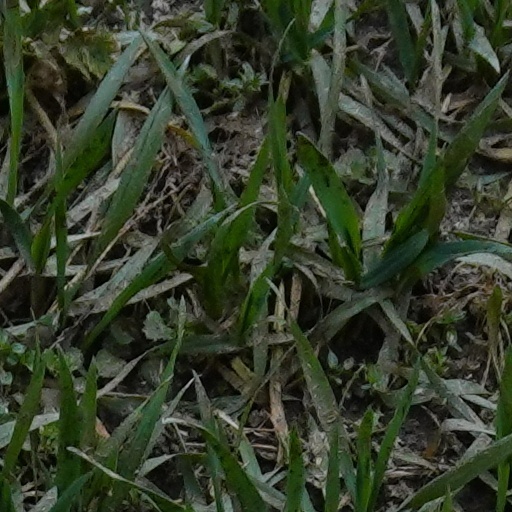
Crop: wheat